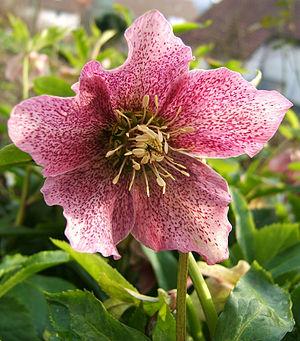
Hellébore, Ellébore Hornjoserbsce: Čemjerca Magyar: Hunyor Italiano: Elleboro 日本語: ヘレボルス Lietuvių: Eleboras